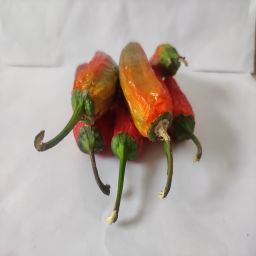
Crop: New Mexico Green Chile
Quality: Dried